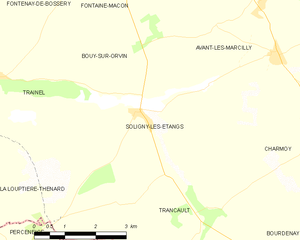
Carte des communes françaises: Soligny-les-Étangs